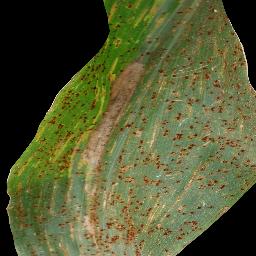
Label: Corn_(Maize)___Common_Rust